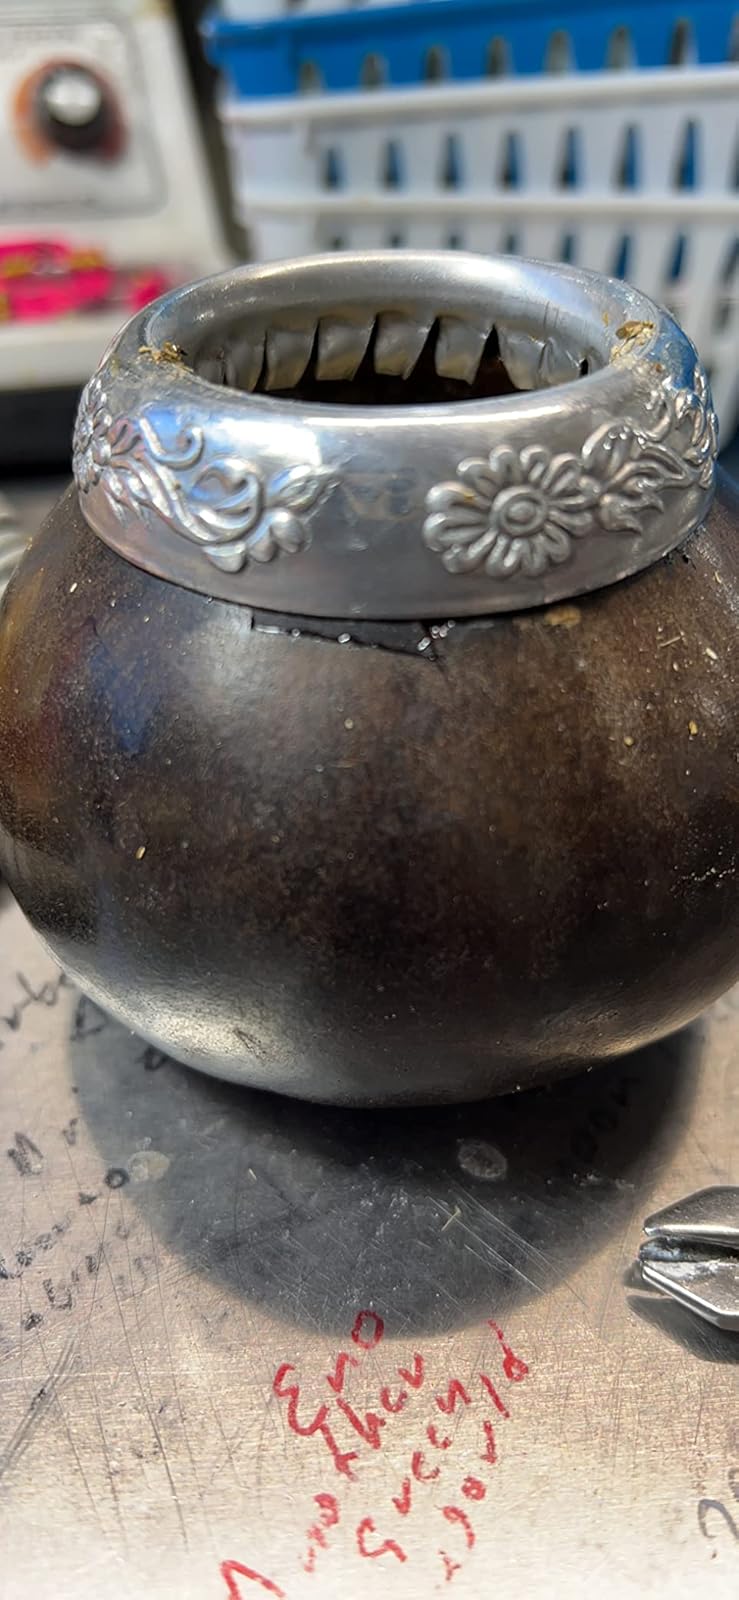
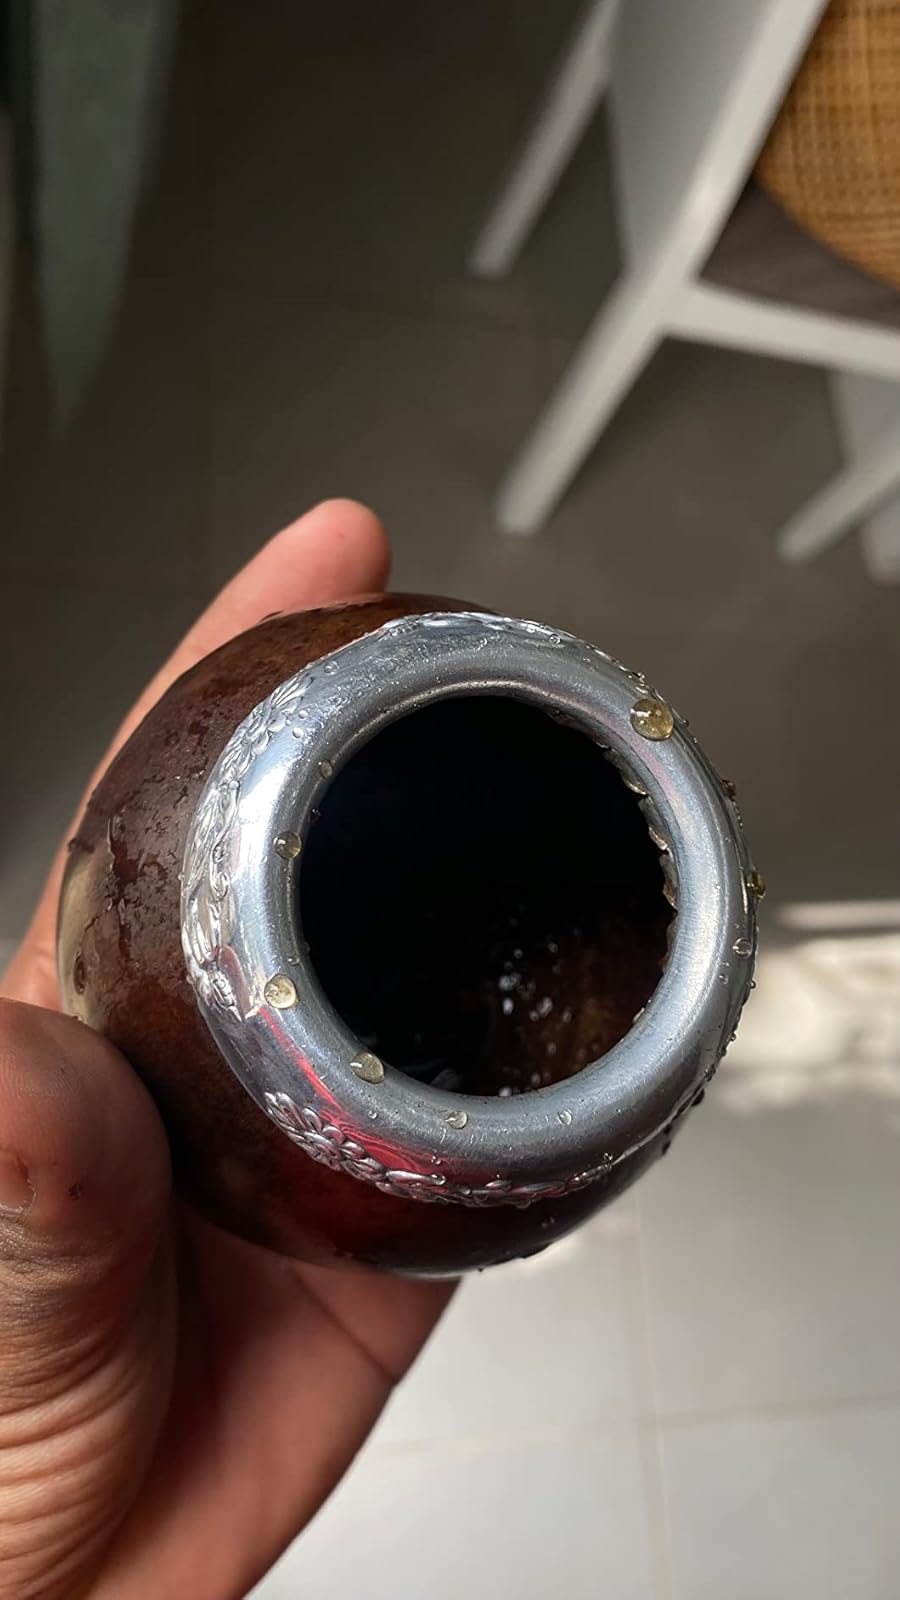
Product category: items_tea
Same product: yes